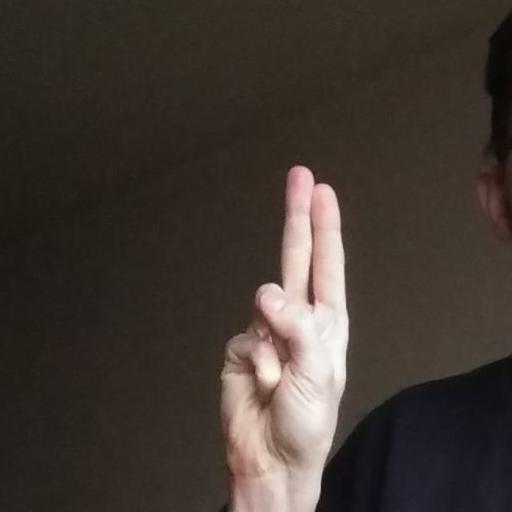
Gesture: two_up